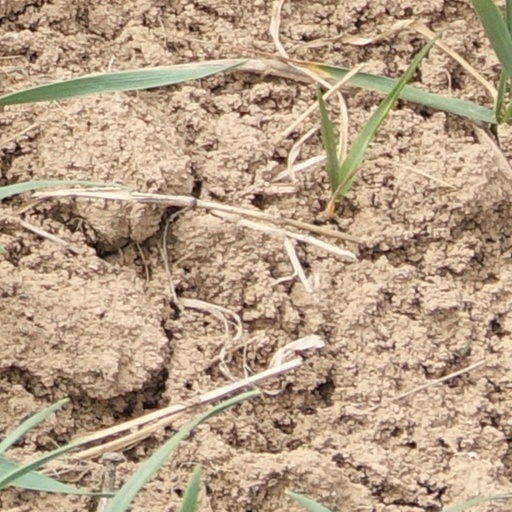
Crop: wheat